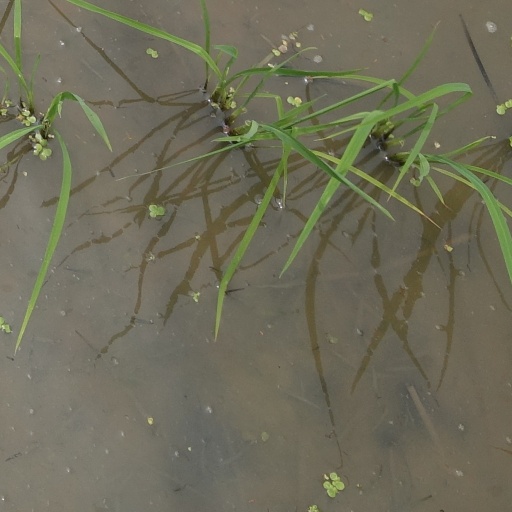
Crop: rice